Orhei District

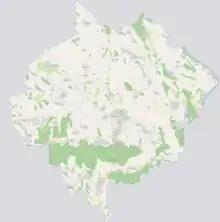
Map of the district

In January 2012 the district population was 125,800, with 26.6 percent in urban and 73.4 percent in rural areas.